Martin Sostre

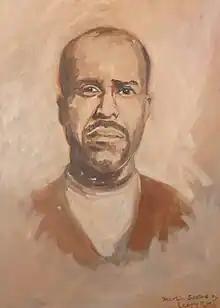
Painting of Martin Sostre by Jerry Ross as an older man; compare photographs in "Ebony"

Martin Ramirez Sostre (March 20, 1923 – August 12, 2015) was an American activist known for his role in the prisoners' rights movement. He was recognized as a prisoner of conscience by Amnesty International.